Bird visual acuity rendering: 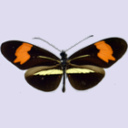
Butterfly visual acuity rendering: 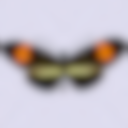
Species: erato
Subspecies: phyllis
Sex: male
View: dorsal
Hybrid status: subspecies synonym
Locality: Chapada BRA MO
Coordinates: -15.45, -55.783